National Archaeological Museum of Metaponto

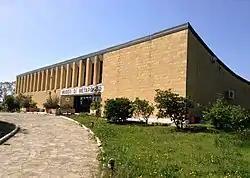
Façade of the museum

The National Archaeological Museum of Metaponto is a museum housing the archaeological finds from the Greek city of Metapontum, now Metaponto, Basilicata, Italy. It replaces the small Antiquarium built near the Heraion (temple of Hera) outside the walls of the Tavole Palatine.